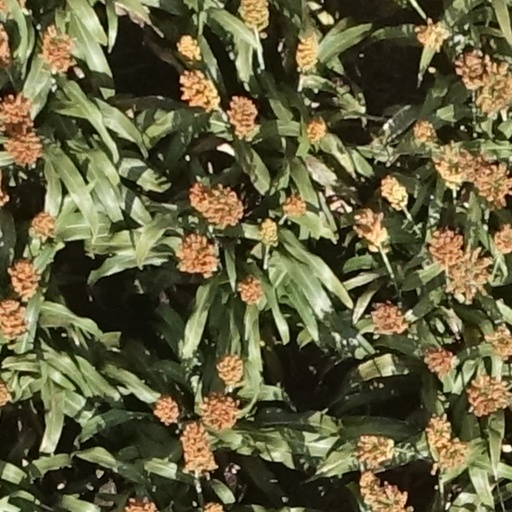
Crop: sorghum